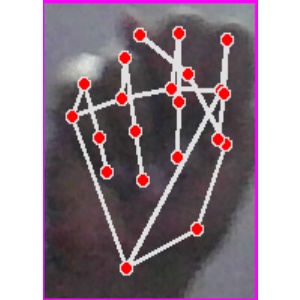
अक्षर: न